Royal Hungarian Army

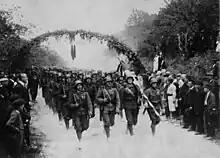
Hungarian troops occupy Baranya that had previously been cleared by the Yugoslav army, September 1921

The Treaty of Trianon that was signed on 4 June 1920 confirmed Hungary's territorial losses and restricted its armed forces to a volunteer organisation of 35,000 men. Heavy weapons such as heavy artillery, tanks, aircraft and anti-aircraft guns were forbidden as was the creation of a general staff. Compliance with these restrictions was supervised by an allied control commission.